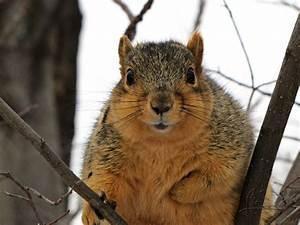
squirrel